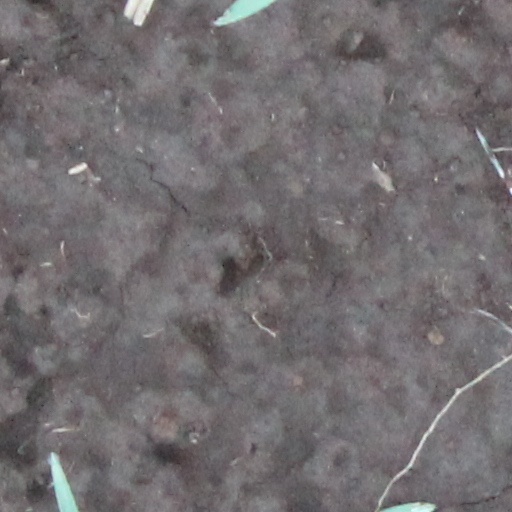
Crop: wheat